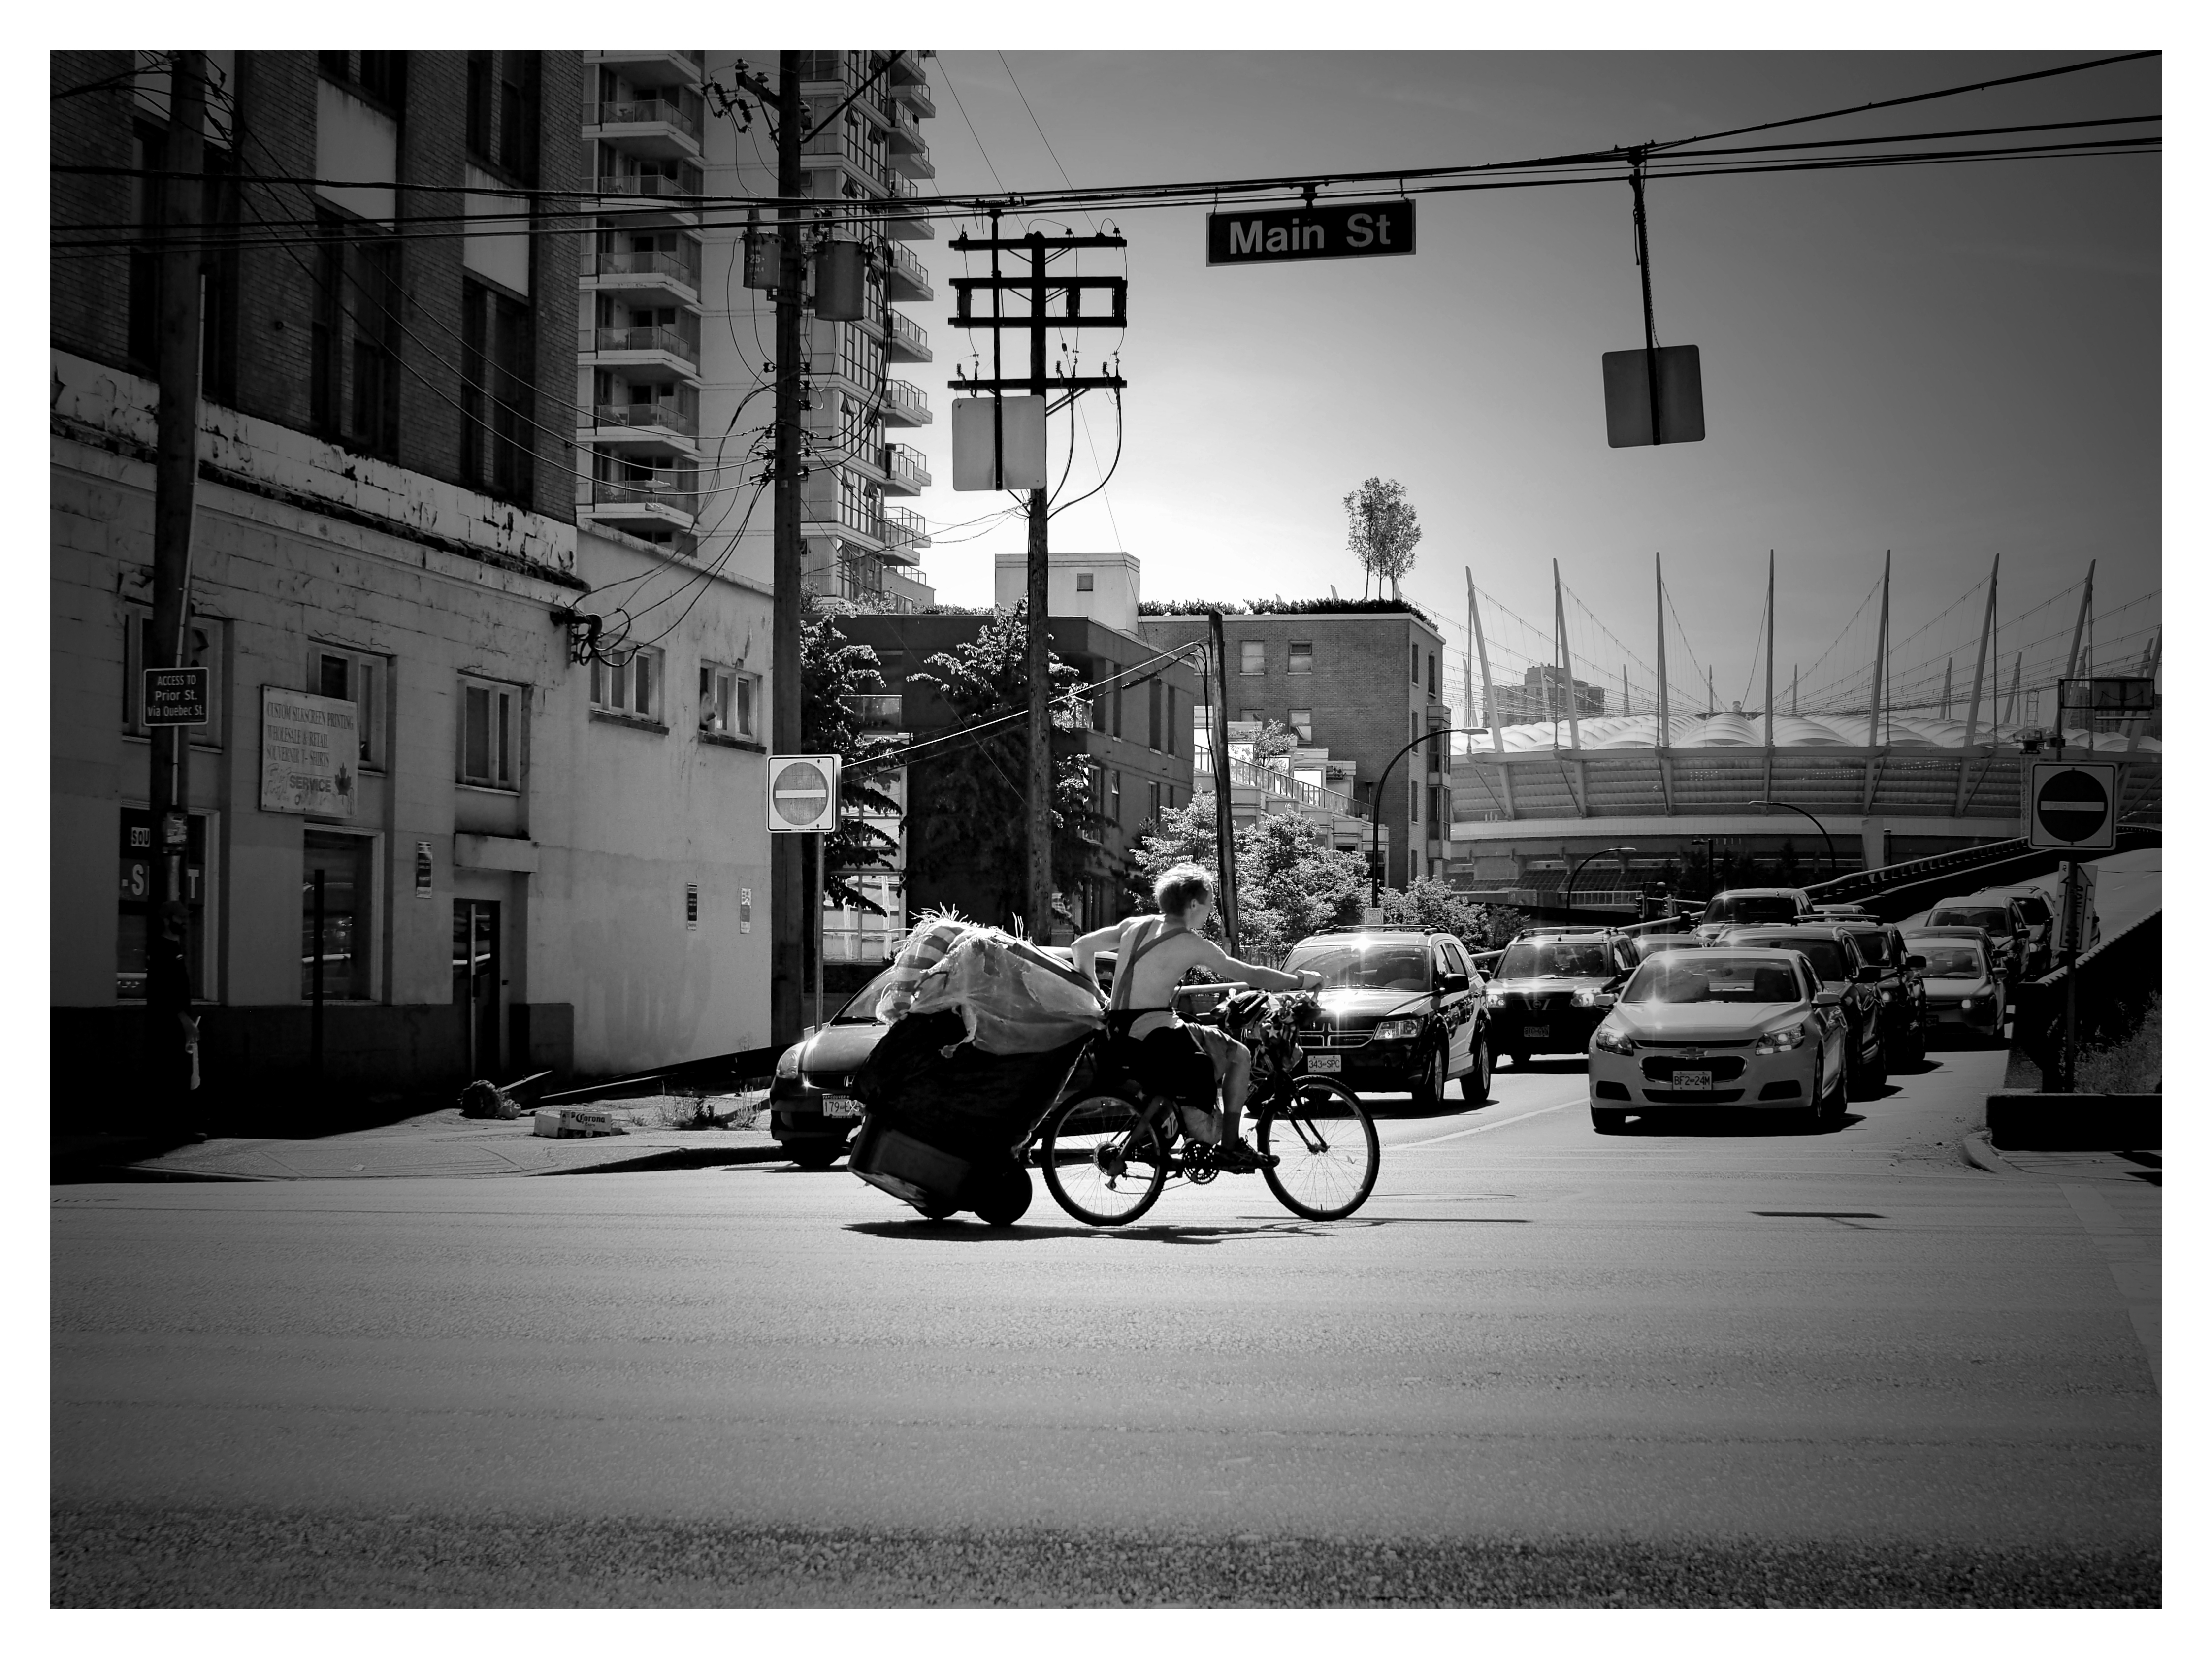
black and white, road, white, street, photography, crossing, bicycle, black, monochrome, brand, streetphotography, photograph, image, bcplace, monochrome photography, film noir